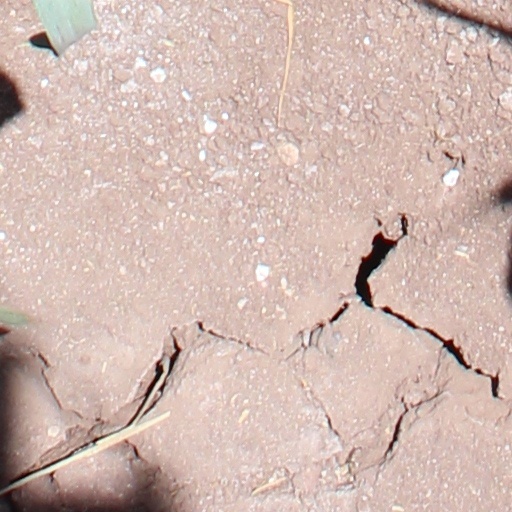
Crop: wheat